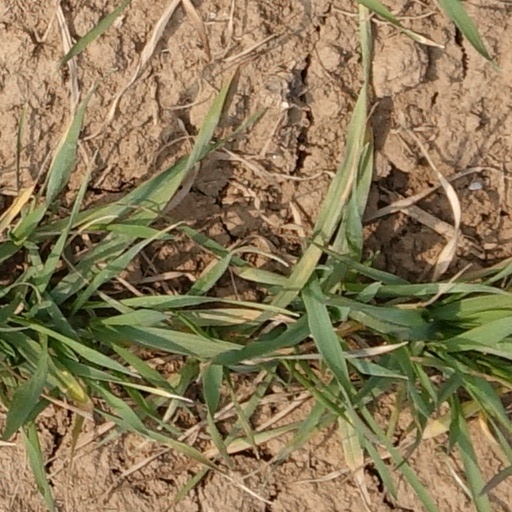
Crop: wheat